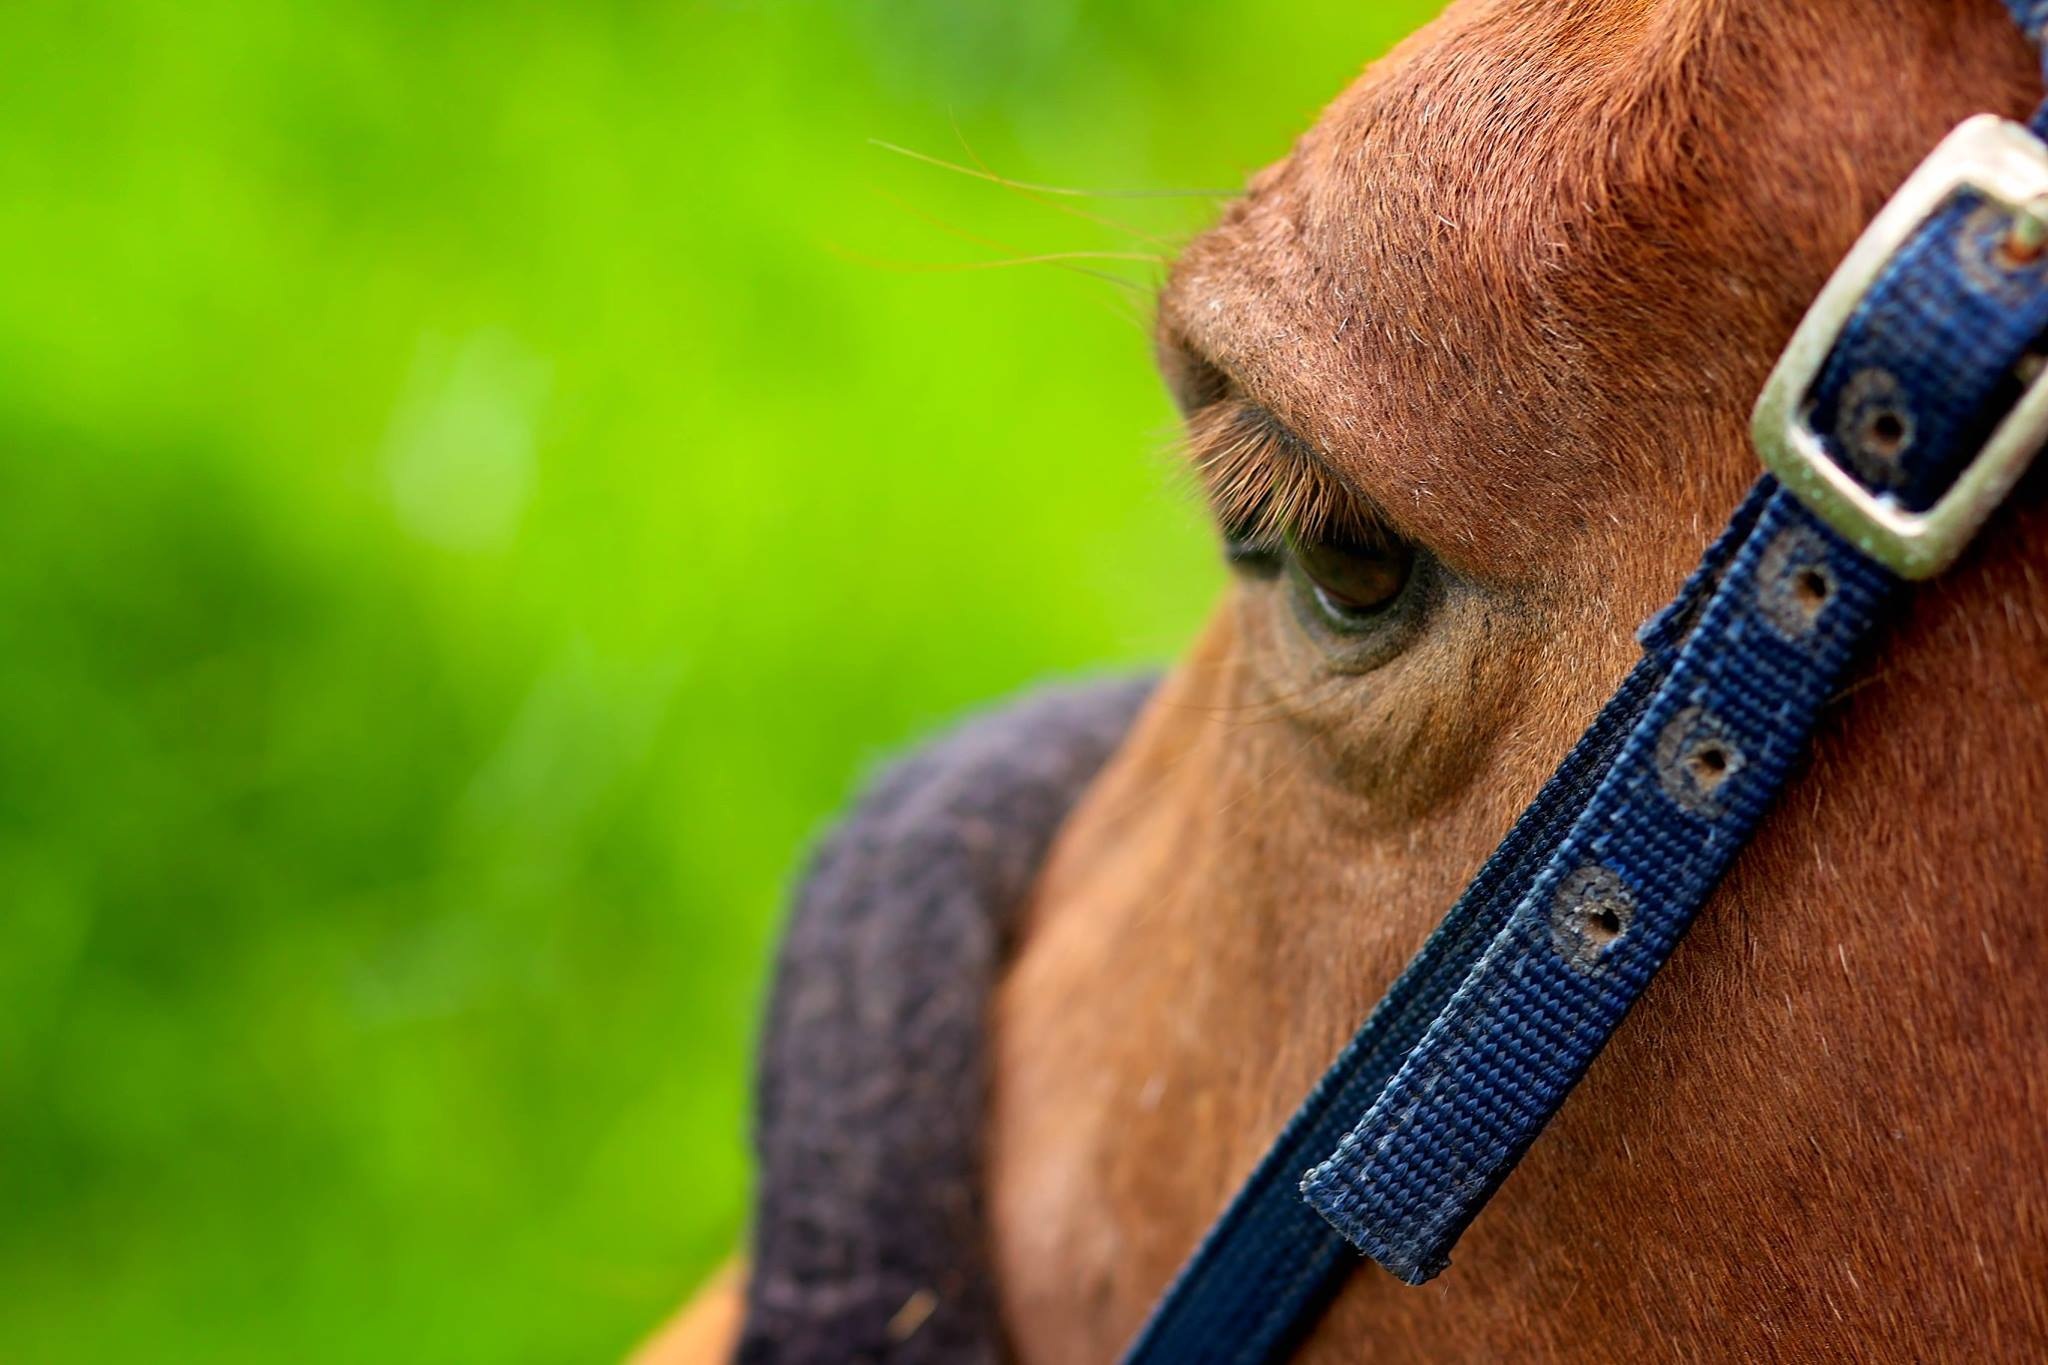
nature, farm, green, livestock, horseback, horse, mammal, close up, bridle, nose, eye, head, mare, horseback riding